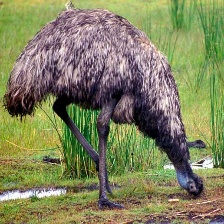
Species: EMU
Scientific name: DROMAIUS NOVAEHOLLANDIAE